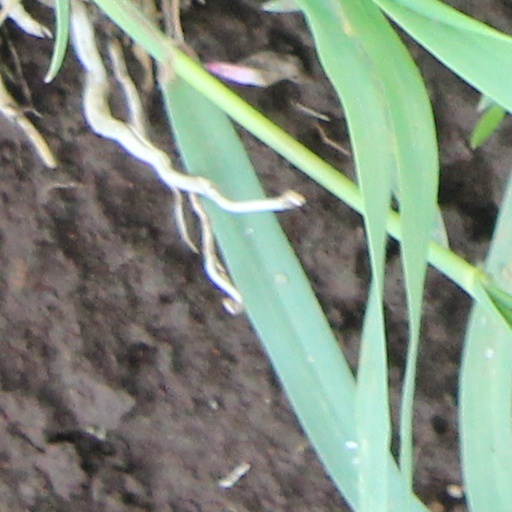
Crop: wheat